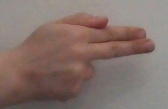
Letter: ghain